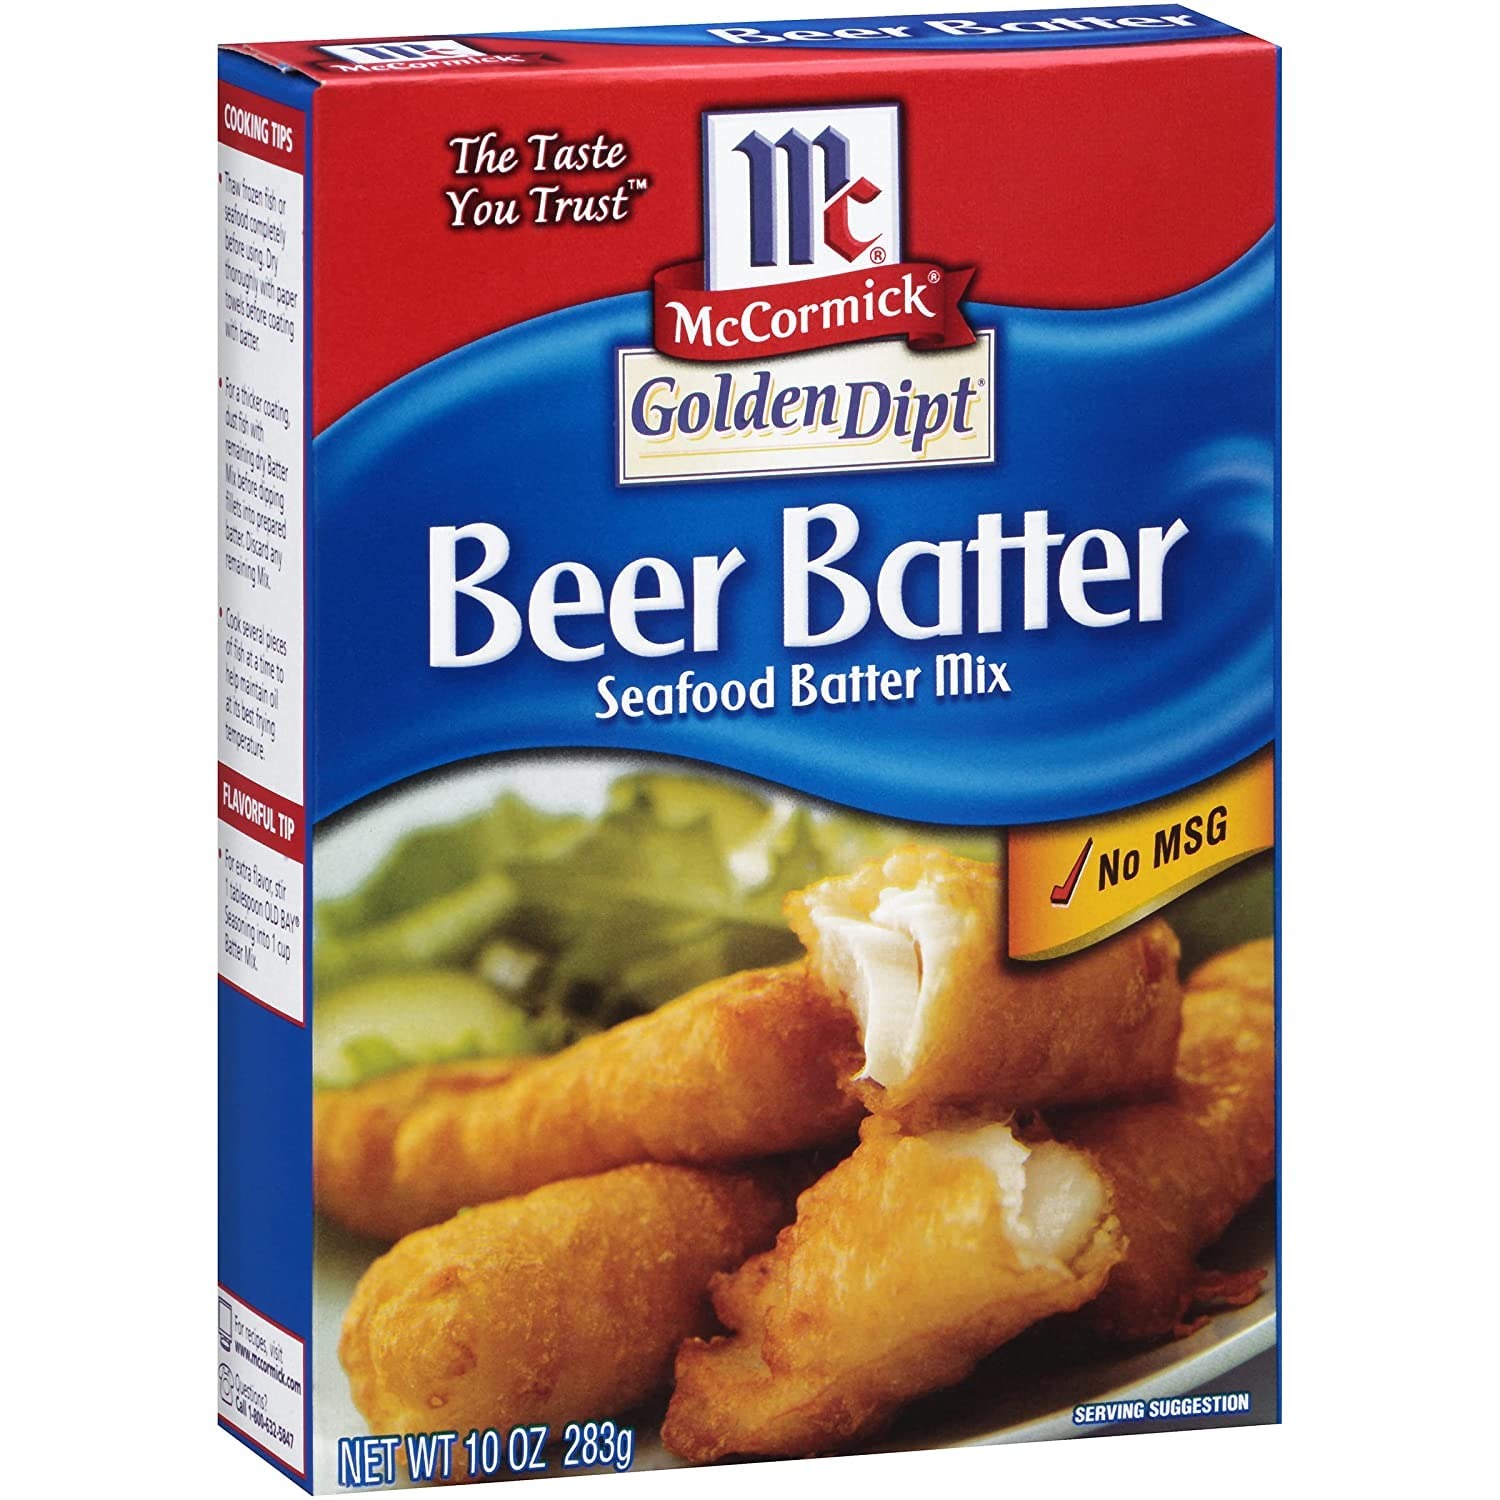
Item Name: Golden Dipt Mix Batter Beer Seafood Mix 10 Oz Pack of 3
Bullet Point 1: 0G trans fat per serving. No msg.
Bullet Point 2: Fresh flavor guarentee
Bullet Point 3: America's favorite flavors
Value: 30.0
Unit: Ounce

Price: 7.47